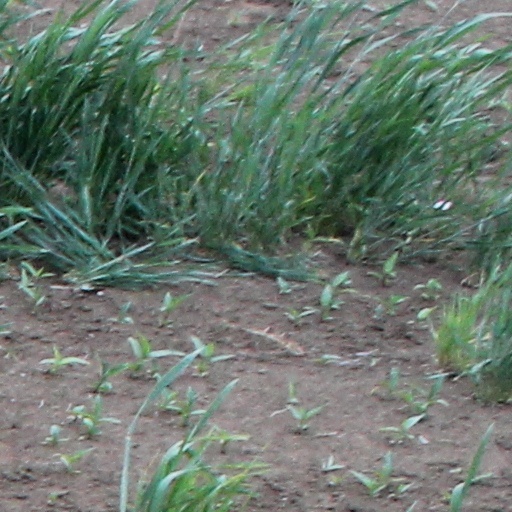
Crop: wheat